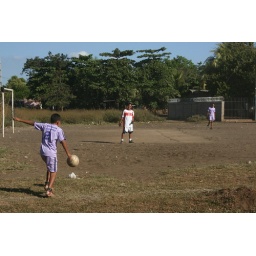
Boys play soccer in the field between the Methodist church and the police station in Ruben Dario.